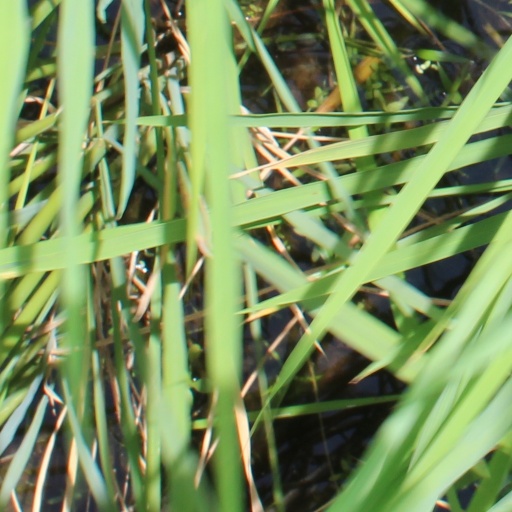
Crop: rice